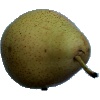
Label: pear_forelle